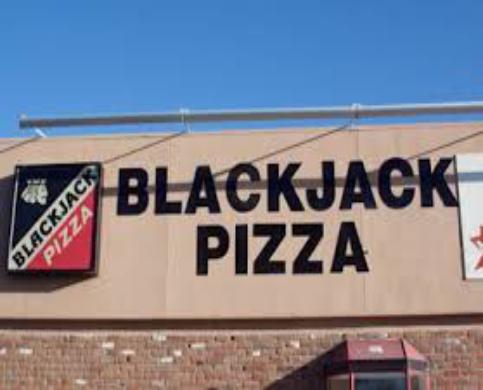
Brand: Blackjack Pizza
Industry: Food